It Came Upon the Midnight Clear

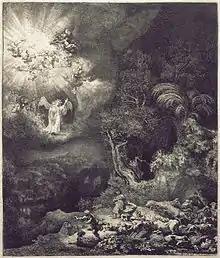
"The Angel Appearing to the Shepherds", 1634, by Rembrandt

"It Came Upon the Midnight Clear", sometimes rendered as "It Came Upon a Midnight Clear", is an 1849 poem and Christmas carol written by Edmund Sears, pastor of the Unitarian Church in Wayland, Massachusetts. In 1850, Sears' lyrics were set to "Carol", a tune written for the poem the same year at his request, by Richard Storrs Willis. This pairing remains the most popular in the United States, while in Commonwealth countries, the lyrics are set to "Noel", a later adaptation by Arthur Sullivan from an English melody.